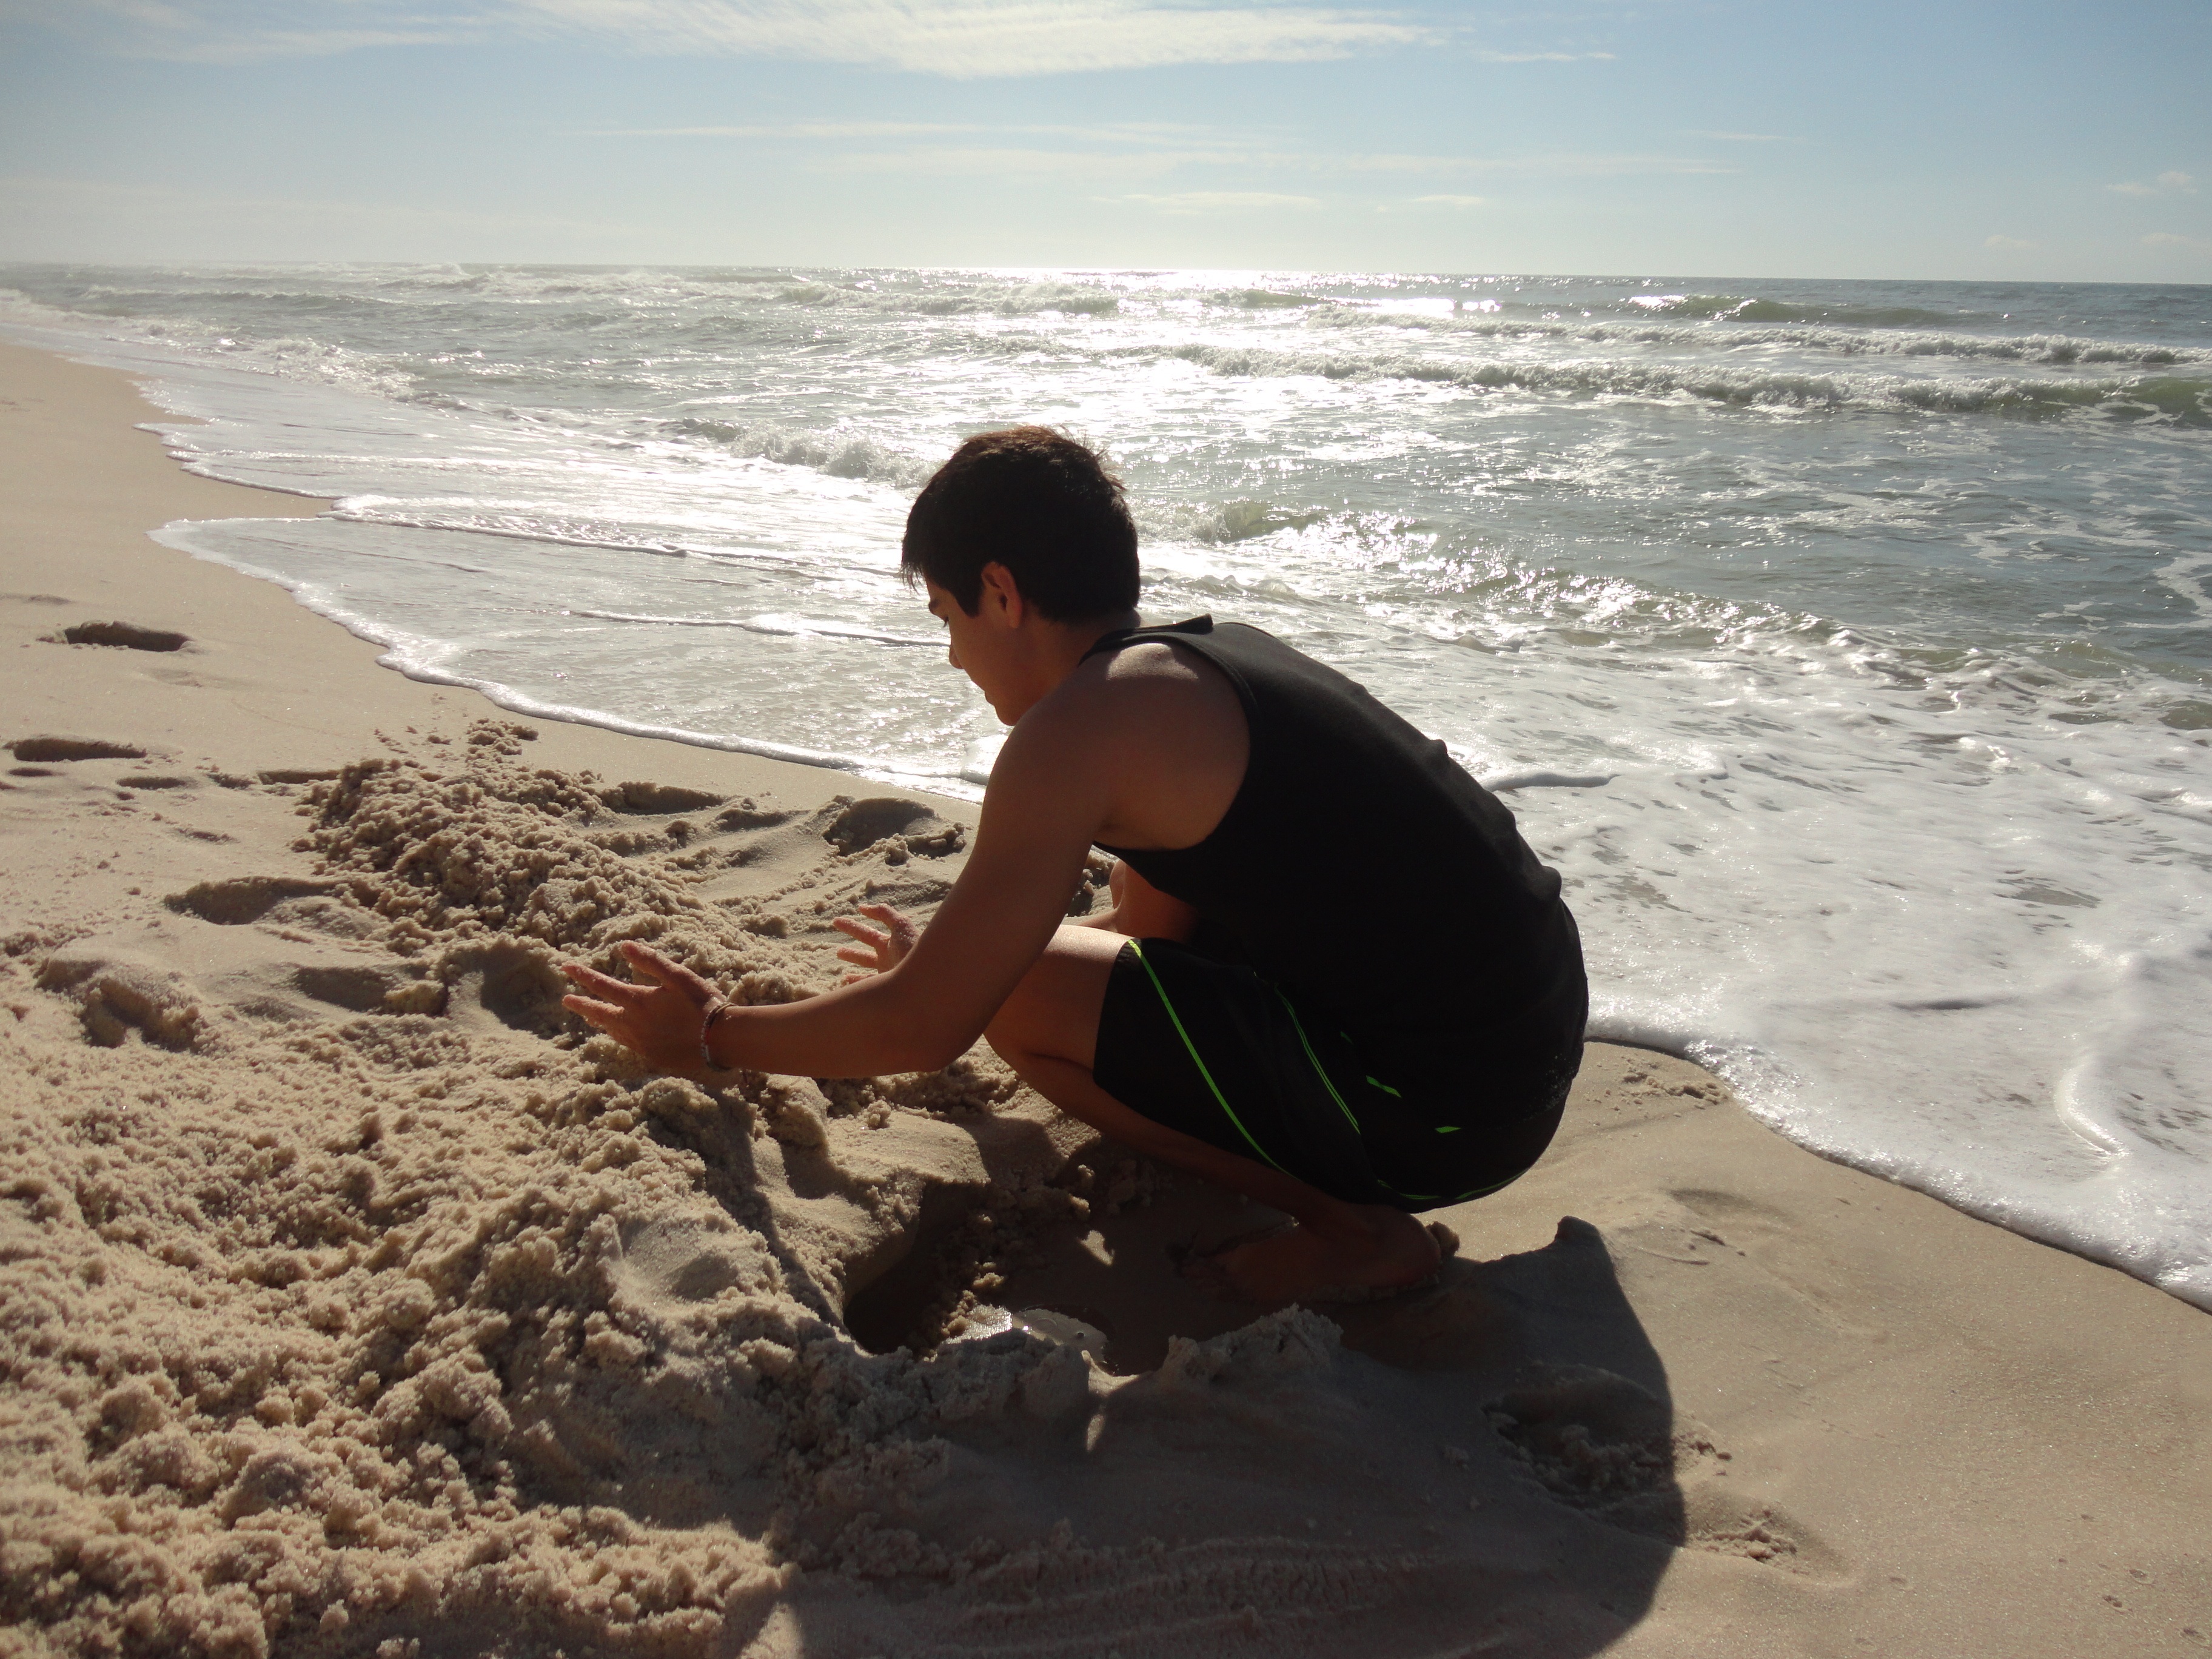
beach, sea, coast, sand, ocean, play, shore, wave, boy, vacation, leg, surfing, surfboard, seashore, california, material, body of water, sports, image, cape, wind wave, boardsport, surfing equipment and supplies